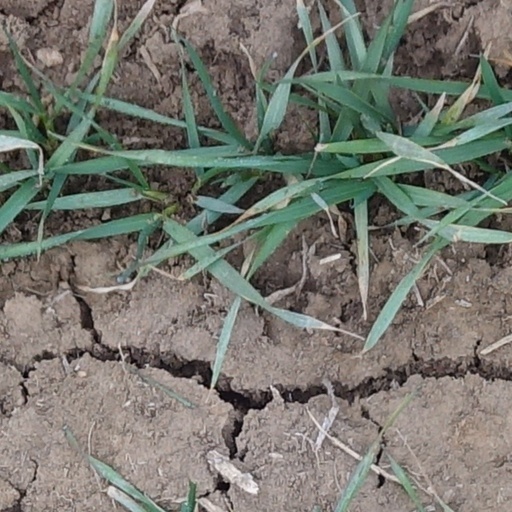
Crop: wheat